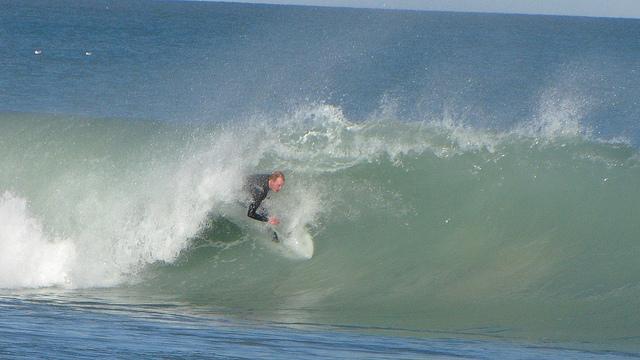
A man surfing on a large wave in the water.